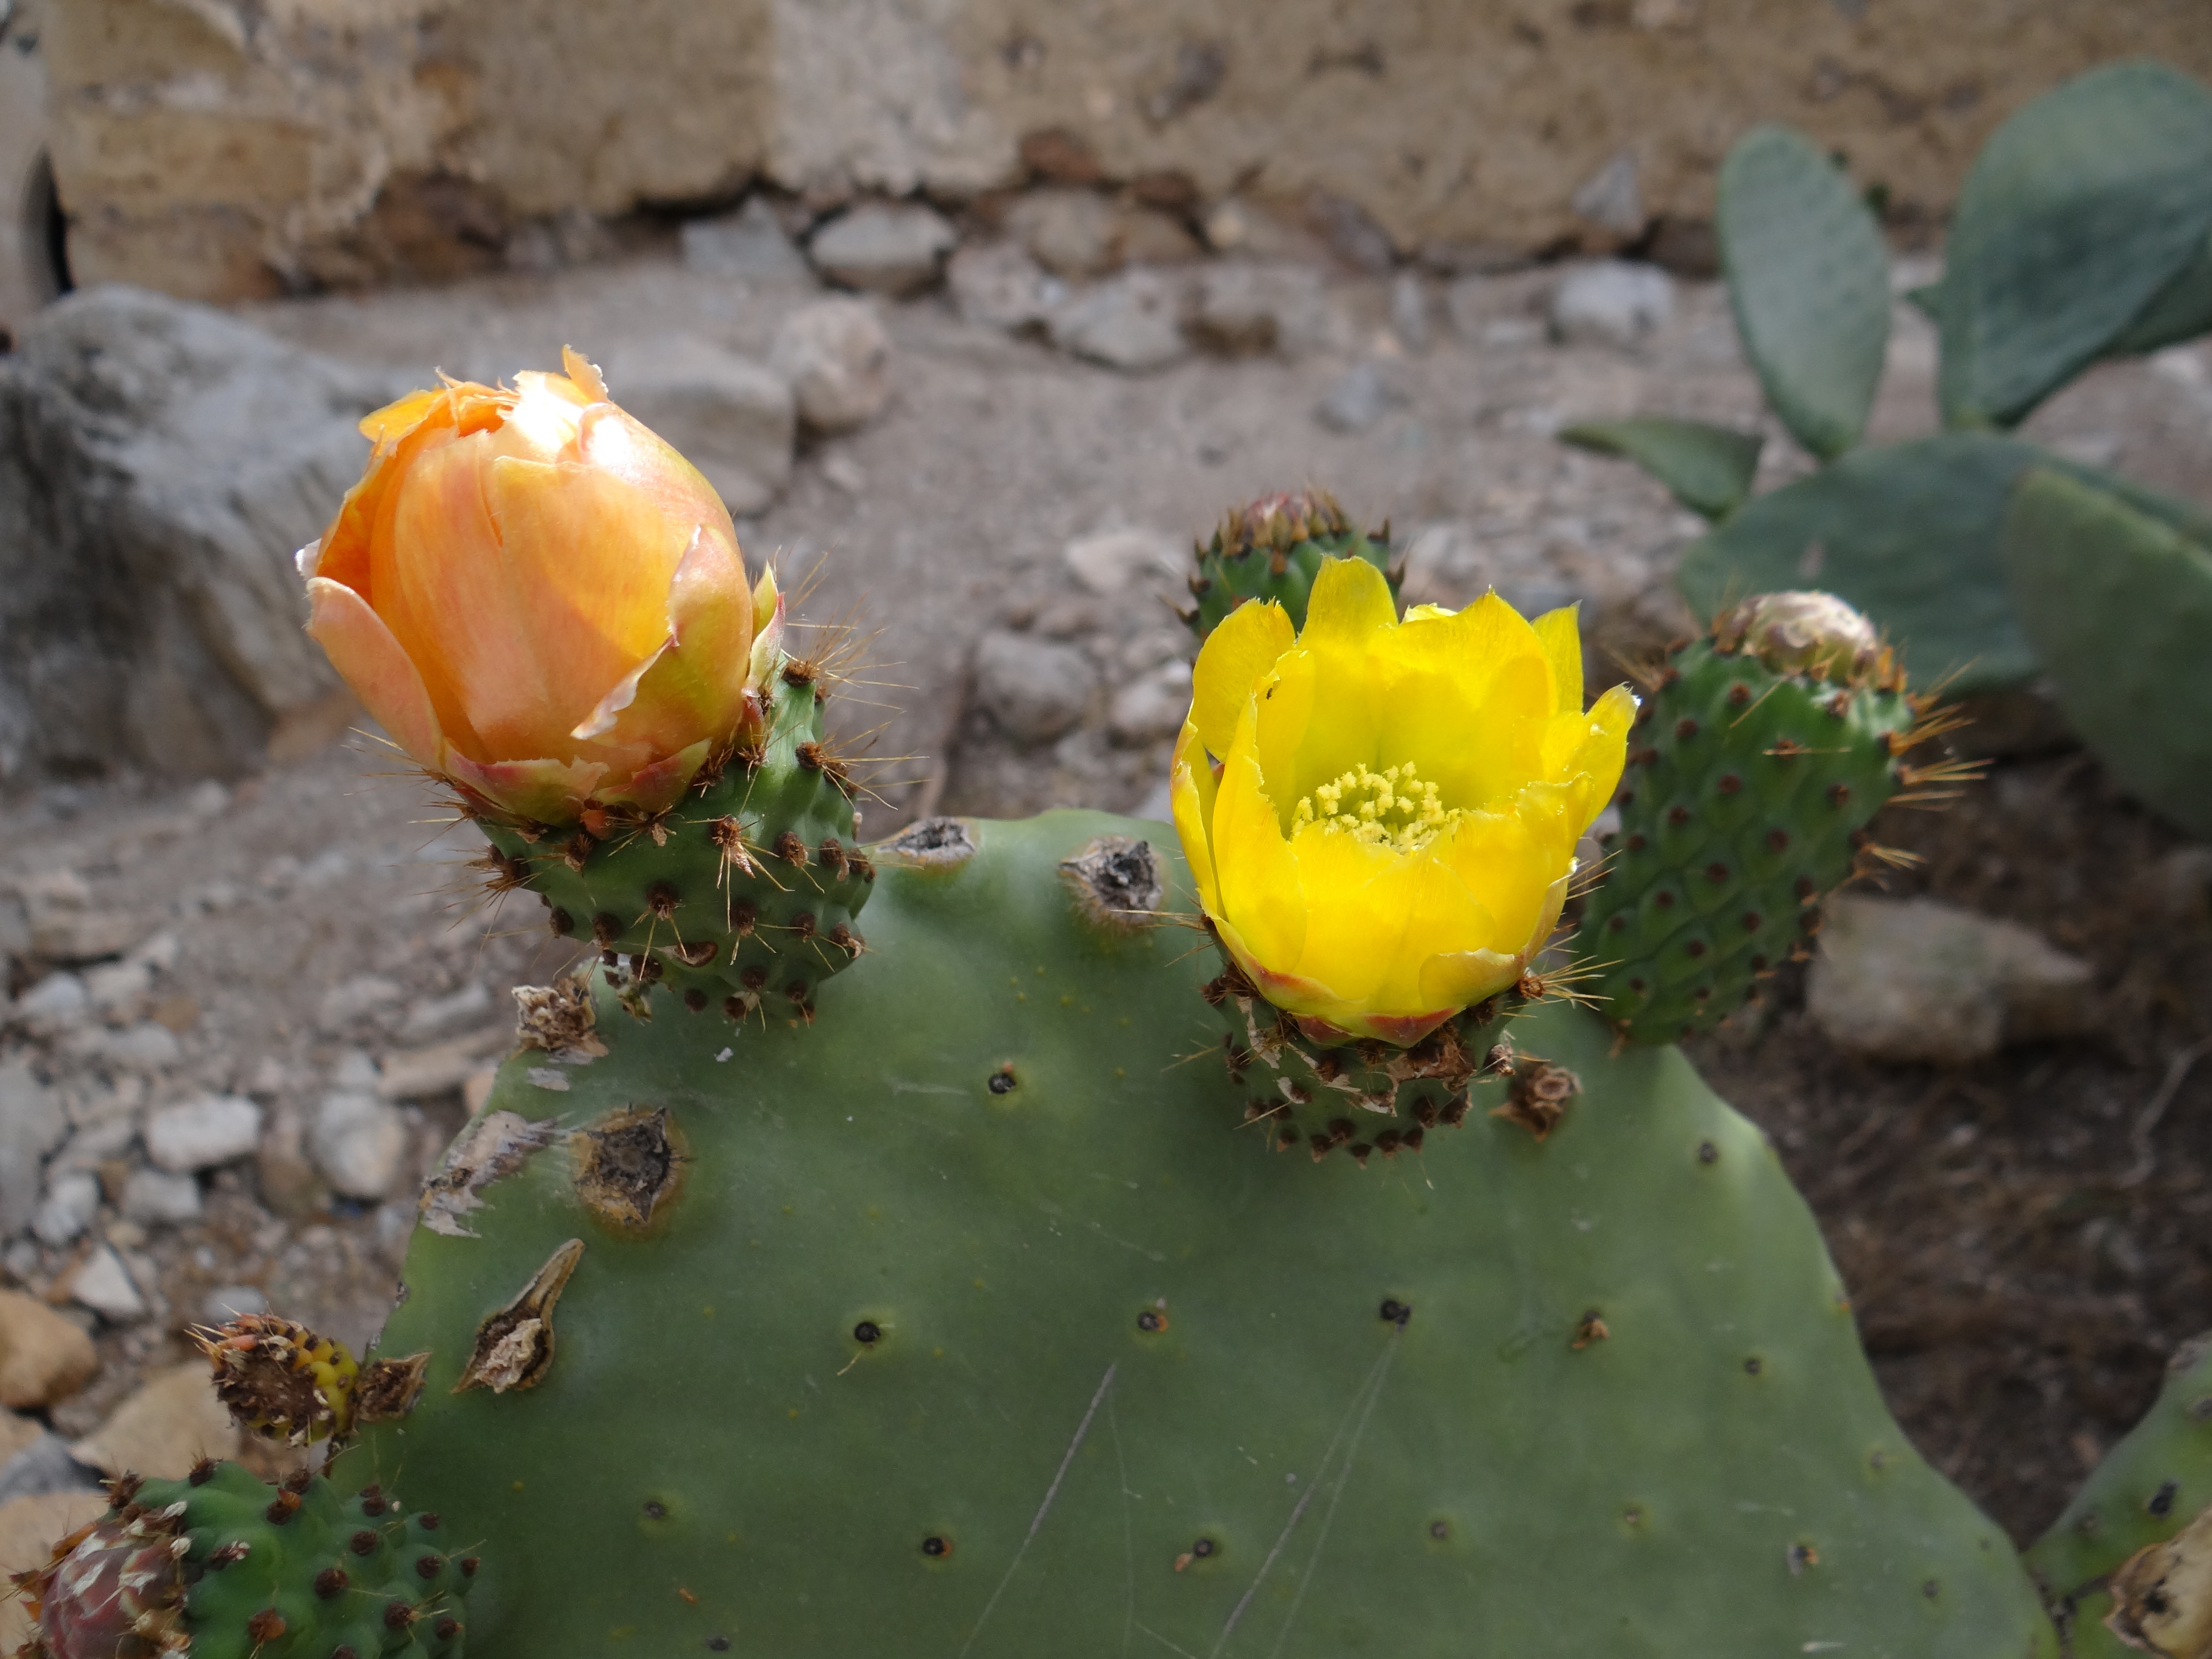
cactus, plant, flower, bloom, produce, botany, yellow, flora, fauna, wildflower, caryophyllales, flowering plant, prickly pear, cactus blossom, plant stem, land plant, hedgehog cactus, nopal, barbary fig, eastern prickly pear